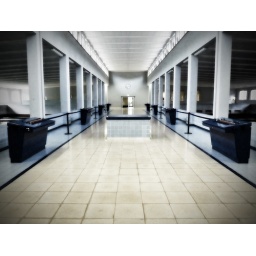
Schaltpulte in der Wasseraufbereitungsanlage in Roetgen. &lt;i&gt;Control desks in the water treatment plant in Roetgen (Germany)&lt;/i&gt;